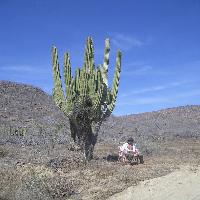
Weather: sun or clear